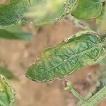
Crop: Tomato
Condition: virosis-d